List of parks and gardens in Rome

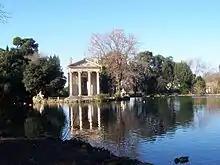
The ""Temple of Aesculapius"" in the Villa Borghese gardens.

The nymphaeum called the Temple of Minerva Medica ("Minerva the Doctor") is a 4th-century ruin between the via Labicana and Aurelian Walls and just inside the line of the Anio Vetus. Once part of the Horti Liciniani on the Esquiline Hill, now it faces the modern via Giolitti. It is dodecagonal nymphaeum of opus latericium, whose full dome only collapsed in 1828. Both the interior and exterior walls were once covered with marble. Since the 17th century the nymphaeum has frequently been wrongly identified with the Temple of Minerva Medica mentioned in literary sources, on account of the erroneous impression that the Athena Giustiniani had been found in its ruins.